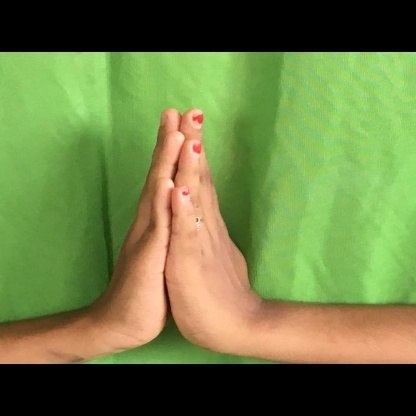
Mudra: Anjali